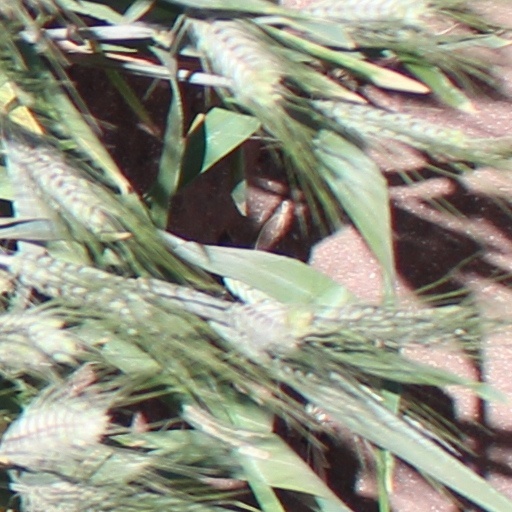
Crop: wheat